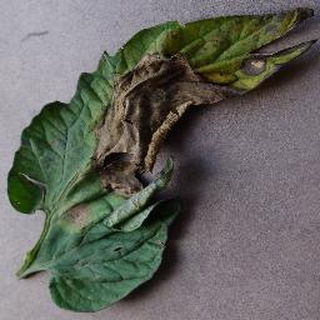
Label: tomato_late_blight